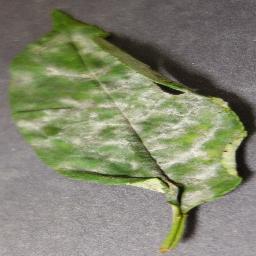
Label: Cherry___Powdery_mildew